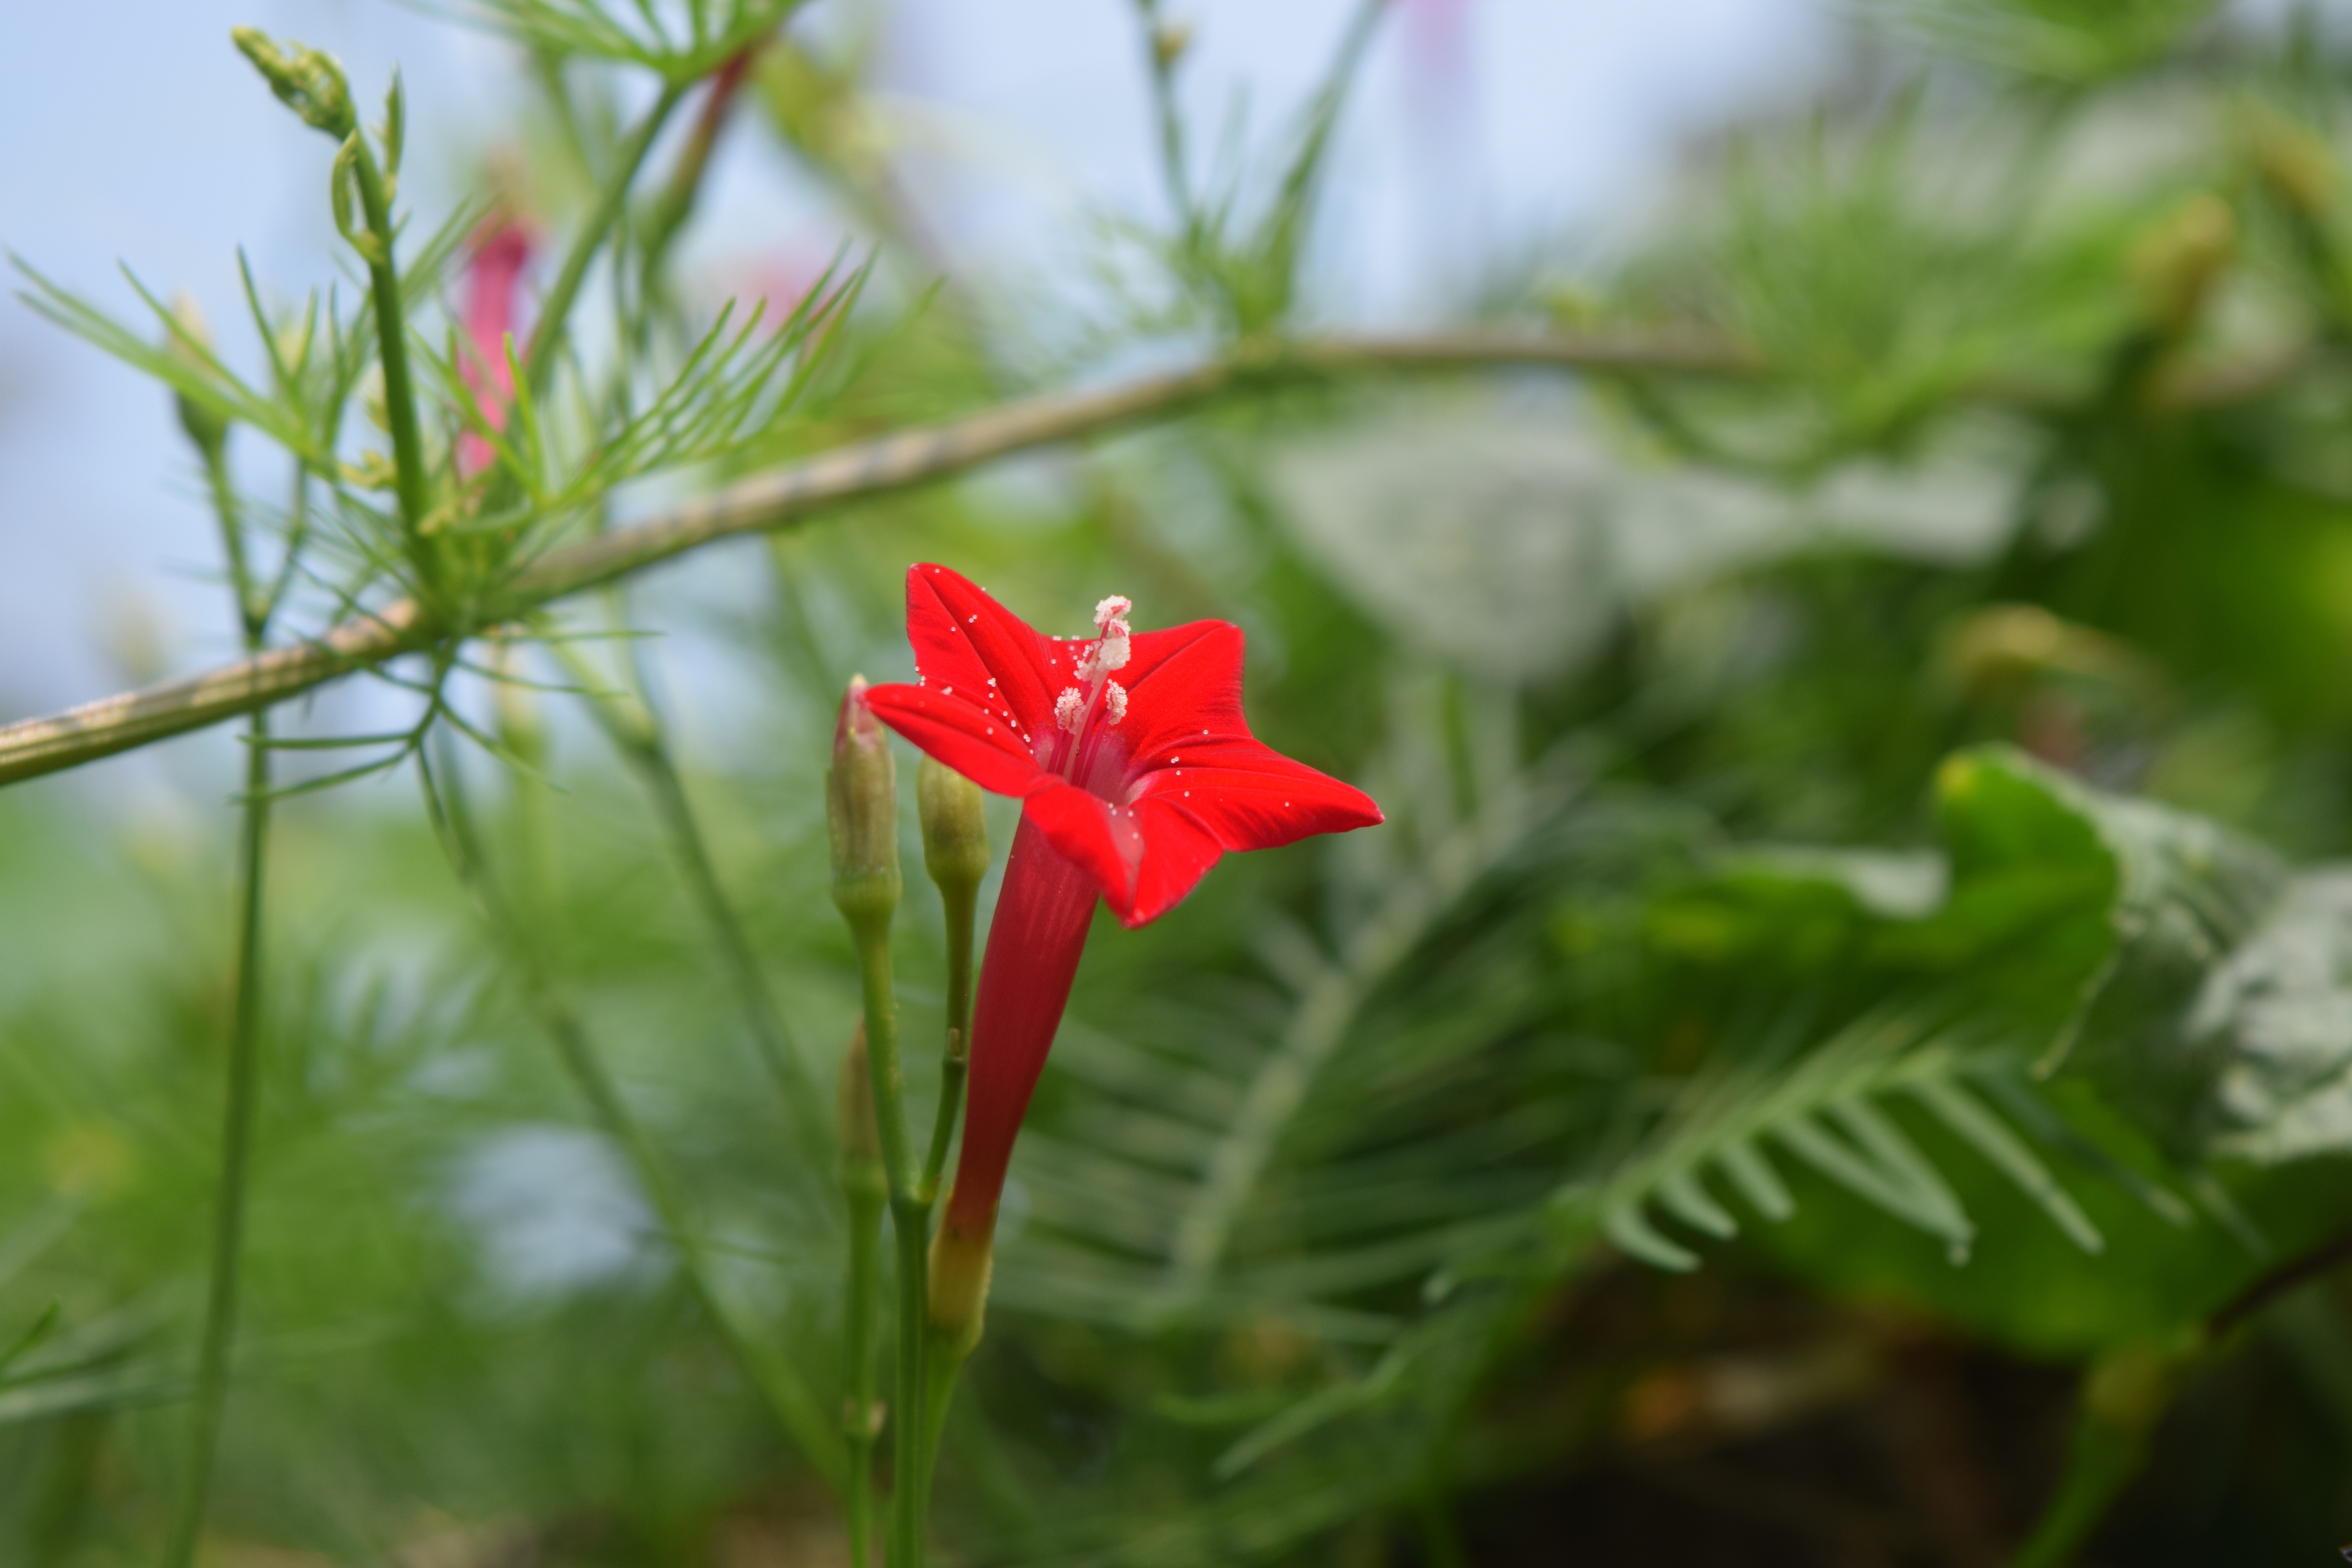
nature, outdoor, blossom, plant, leaf, flower, bloom, floral, green, red, natural, botany, blooming, garden, flora, wildflower, macro photography, flowering plant, plant stem, land plant